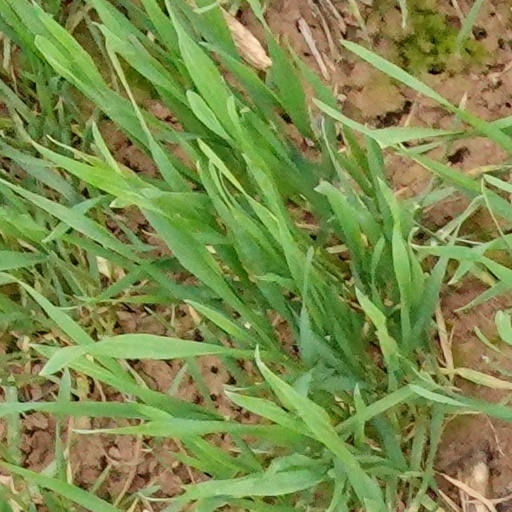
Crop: wheat